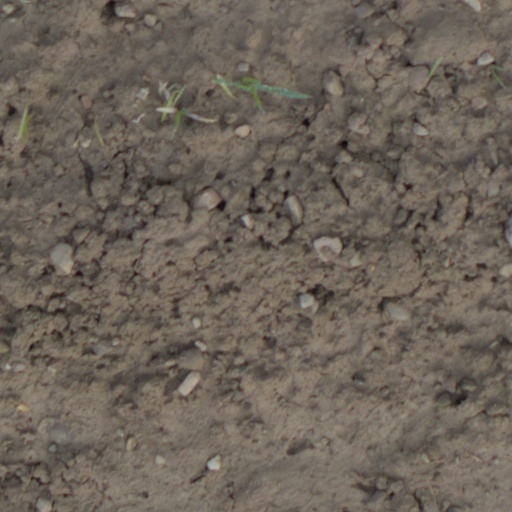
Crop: wheat